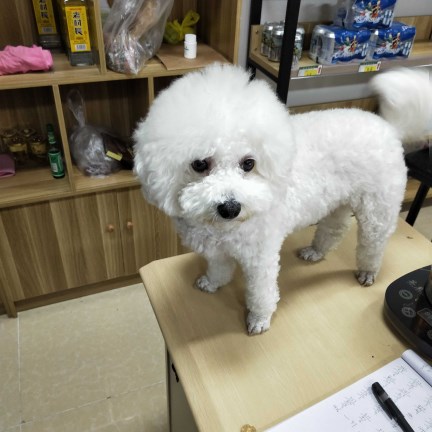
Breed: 3083-n000117-Bichon_Frise